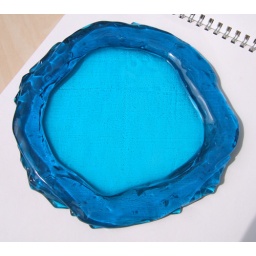
slumped glass bowl made by suw